Jampa Lhakang Monastery

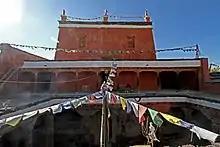

Jampa Lhakang Monastery (Nepali: जाम्पा लाकान्ग गुम्बा, Thubchen Gumba or Gompa), also called Maitreya Temple, is a Buddhist monastery located in Lo Manthang, Upper Mustang in Nepal. It was thought to be built in the 11th century AD but later verified to be built in the 15th century AD and contains the world's largest collection of mandalas painted on its walls. The earthquake of April 2015 severely damaged these paintings and 500-year-old frescos of the floors. The American Himalayan Foundation and "Lo Gyalpo Jigme Cultural Conservation Foundation" are helping to recover these damages.